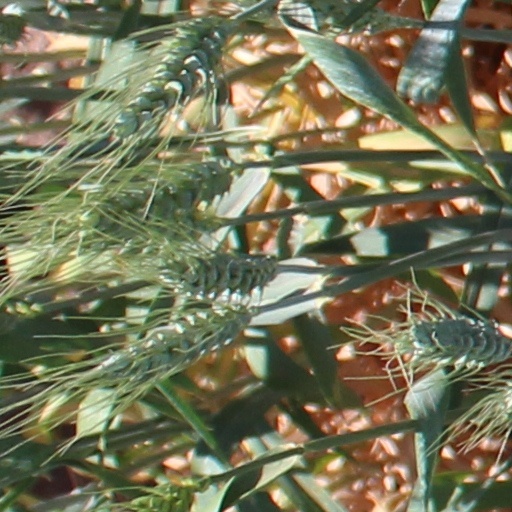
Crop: wheat